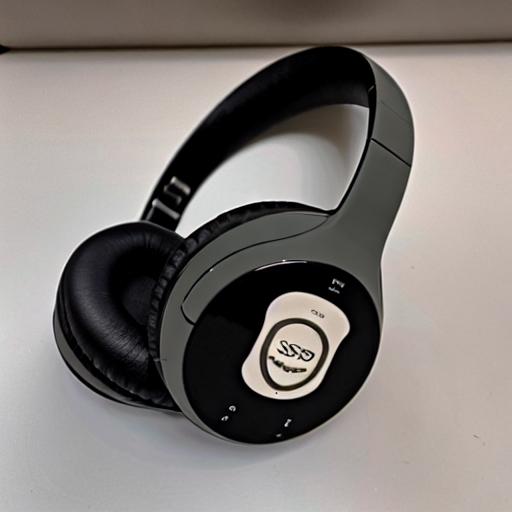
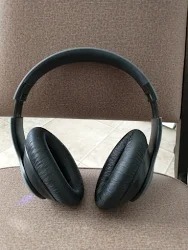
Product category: headphones
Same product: no